Zone 1 of Milan

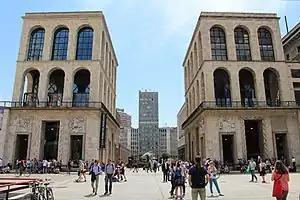
Palazzo dell'Arengario complex in Piazza del Duomo. The western structure (right) is the seat of the Municipal Council of Zone 1, while the eastern (left) houses Museo del Novecento

The area has its own local authority called (Municipal Council), composed by a president and 30 members directly elected by citizens every five years. The council is responsible for most local services, such as schools, social services, waste collection, roads, parks, libraries and local commerce in the area, and manages funds (if any) provided by the city government for specific purposes, such as those intended to guarantee the right to education for poorer families.